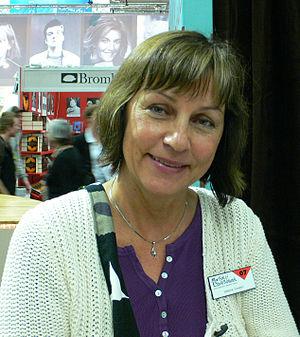
Helene Tursten est un auteur suédois de romans policiers. Le personnage principal dans ses romans est l'inspecteur Irene Huss.